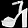
Label: Sandal